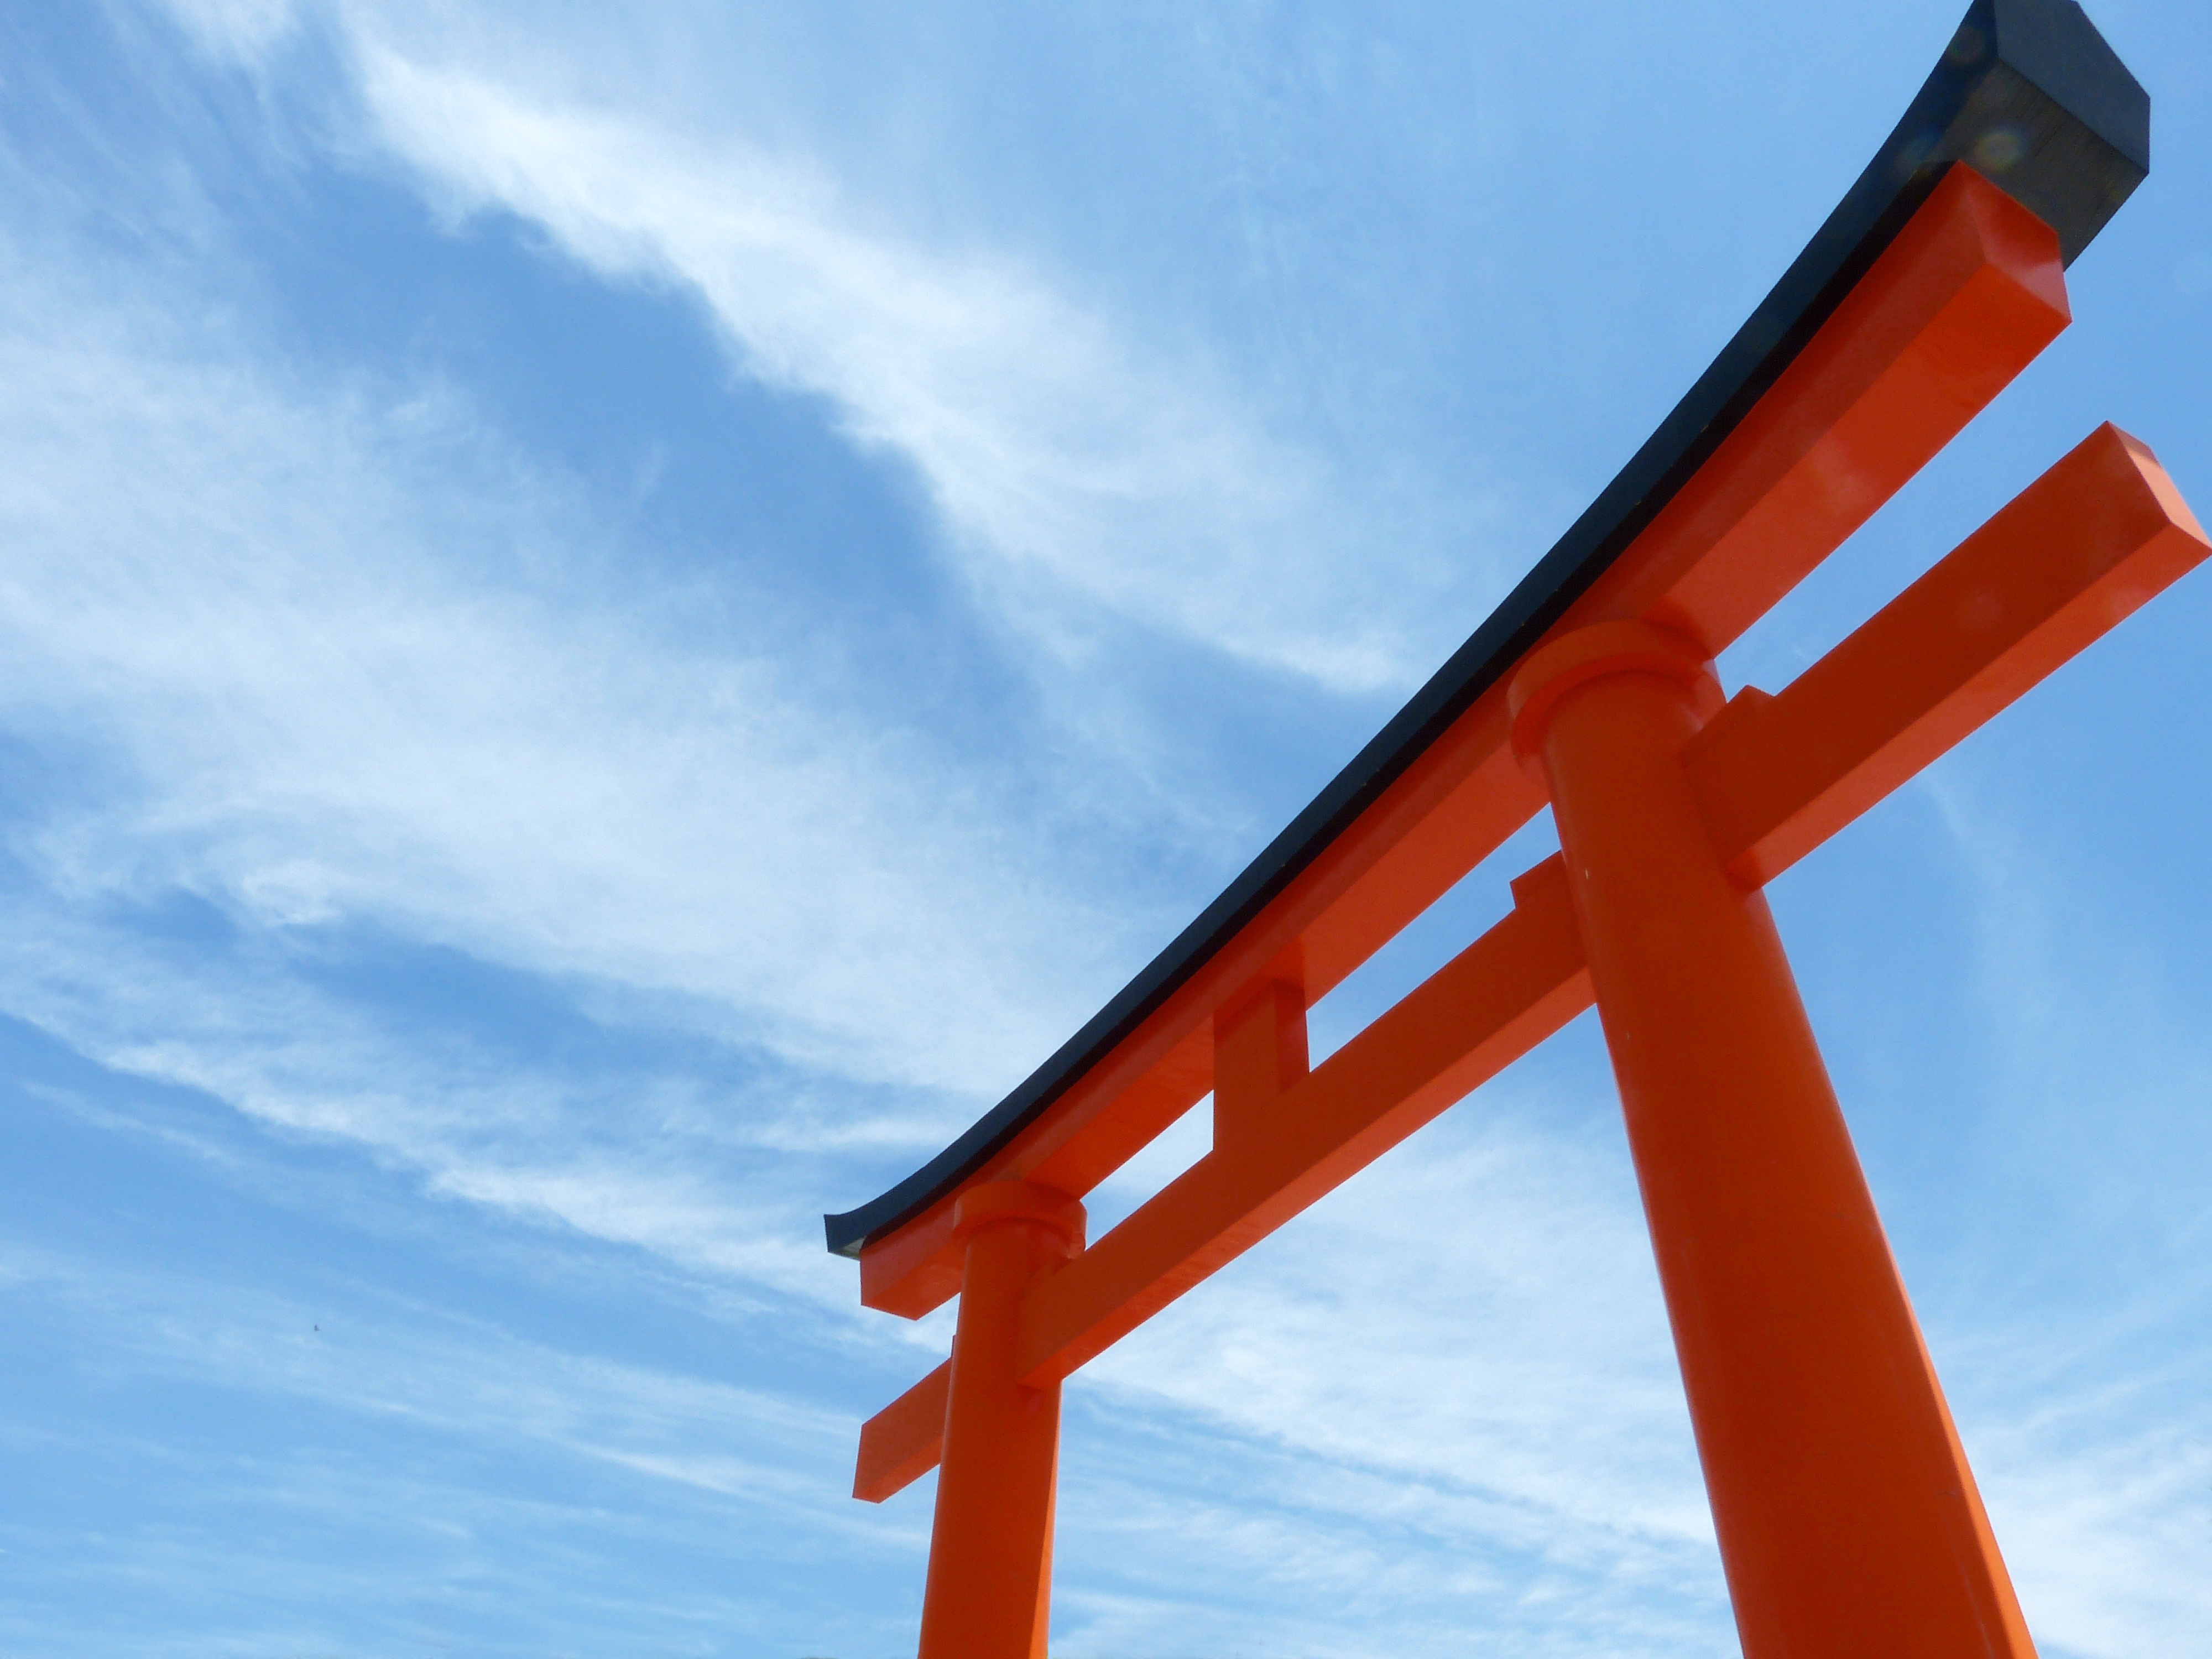
sea, cloud, architecture, structure, sky, wind, sign, line, red, tower, mast, entrance, flag, buddhism, blue, gate, japan, temple, shrine, torii, kyoto, historical, traffic sign, torii gate, kyoto prefecture